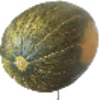
Label: melon_piel_de_sapo